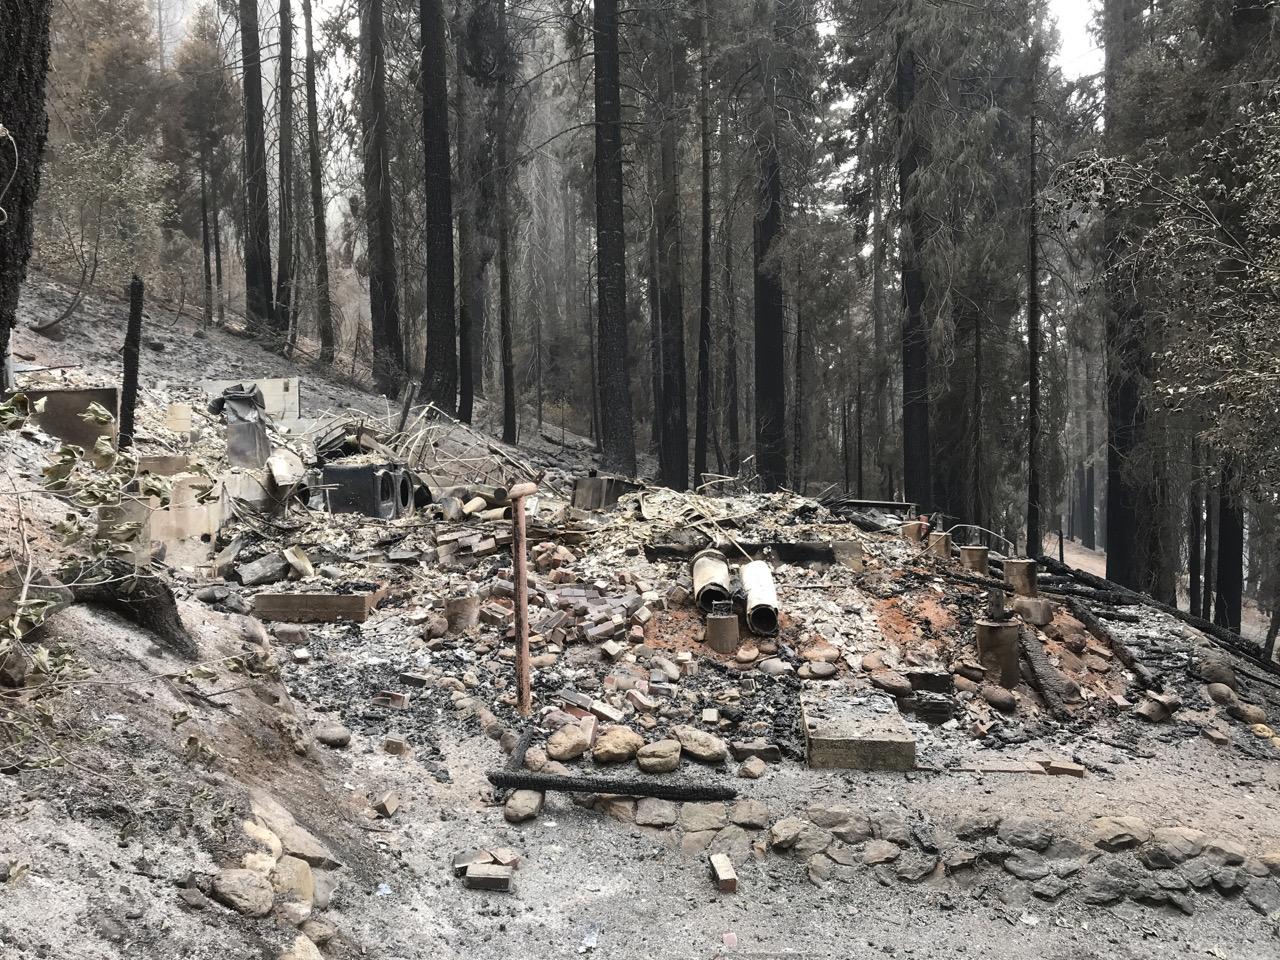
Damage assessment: destroyed